Roemeria argemone

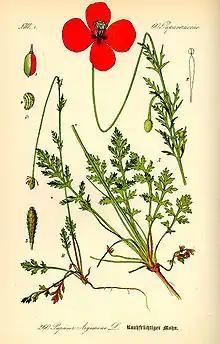
Illustration from Prof. Dr. Otto Wilhelm Thomé's book 'Flora von Deutschland' in 1885

It is commonly known as 'prickly poppy', 'pale poppy', and 'long pricklyhead poppy'. It is known as 'Sand-Mohn' in German, 'spikvallmo' in Swedish, and 'amapola macho' in Spanish.